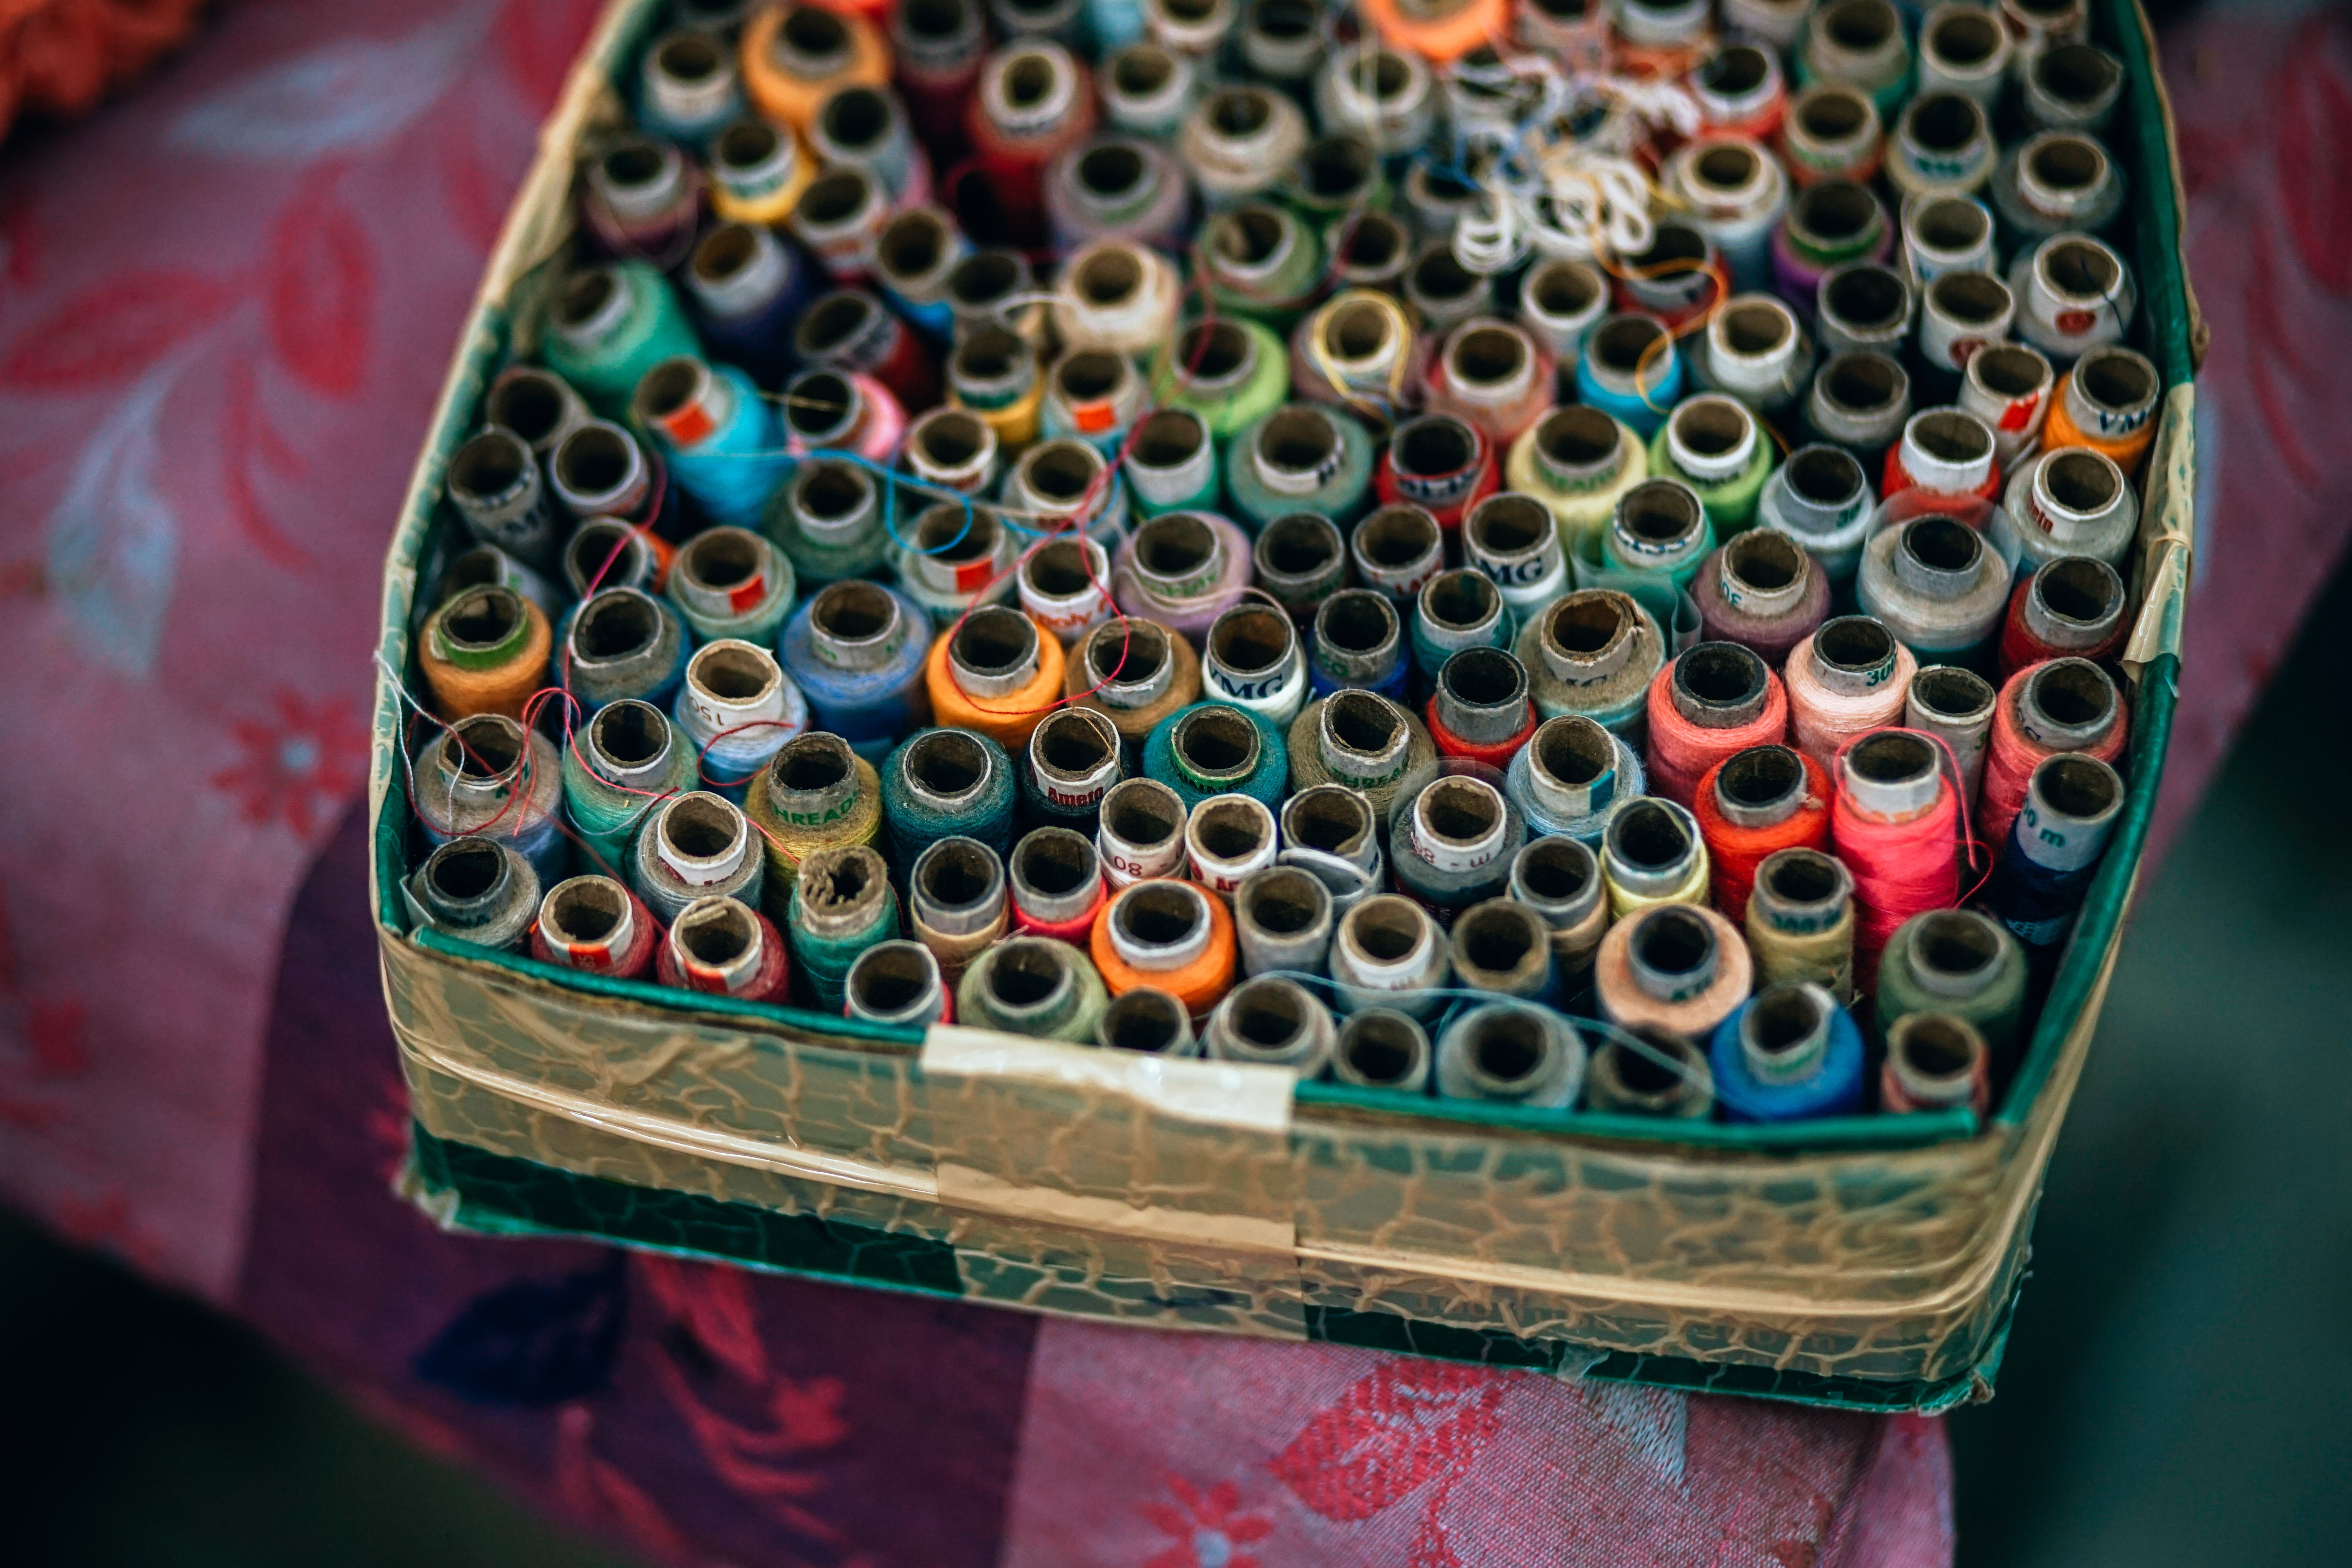
circle, games